Coffee vending machine

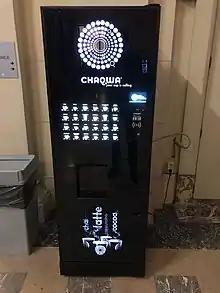
A modern coffee vending machine in Leuven, Belgium

The coffee vending machine is a vending machine that dispenses hot coffee and other coffee beverages. Older models used instant coffee or concentrated liquid coffee and hot or boiling water, and provided condiments such as cream and sugar. Some modern machines prepare various coffee styles such as mochas and lattes and use ground drip coffee, and some fresh-grind the coffee to order using a grinder in the machine.